Luis Medina (pitcher)

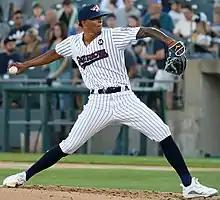
Medina with the Somerset Patriots in 2021

Luis Ángel Medina (born May 3, 1999) is a Dominican professional baseball pitcher for the Athletics of Major League Baseball (MLB). He made his MLB debut in 2023.